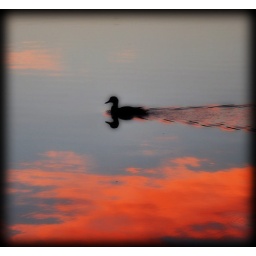
swimming in the clouds